Ian Howfield

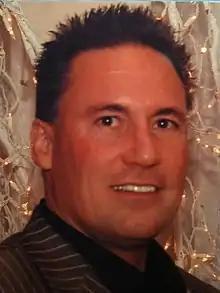
Howfield in 2010

Ian Michael Howfield (born June 4, 1966) is an English-American former professional football placekicker who played in the National Football League (NFL) and Arena Football League (AFL). Howfield, who played college football at the University of Tennessee, is the son of former NFL placekicker Bobby Howfield.